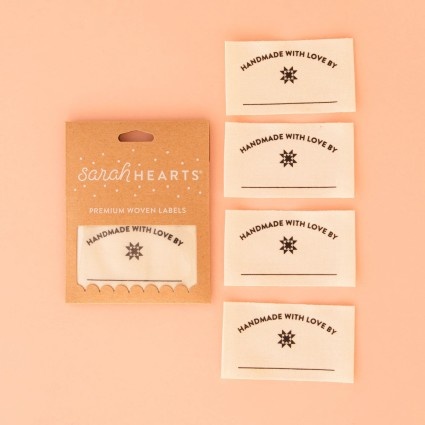
Sew in Label - Write in Handmade With Love
Personalize your handmade creations using our Handmade with Love Organic Cotton Write-In Labels. Made from organic cotton with black screen printed ink, these large labels add a personal touch to your handmade projects. Simply stitch your name or write it in using a permanent marker. The labels are super soft to the touch and fully washable. Sold in packs of 4 labels.
Brand: EE Schenck
Category: Arts & Entertainment > Hobbies & Creative Arts > Arts & Crafts > Art & Crafting Materials > Embellishments & Trims > Sew-in Labels